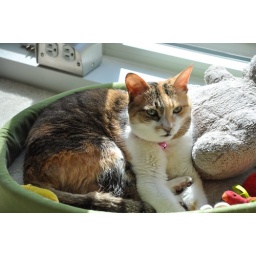
the cat in her bed